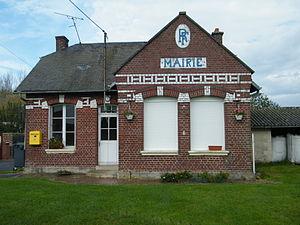
Ancienne mairie de Grécourt, avant la fusion avec Hombleux.
Grécourt est une ancienne commune française située dans le département de la Somme, en région Hauts-de-France.